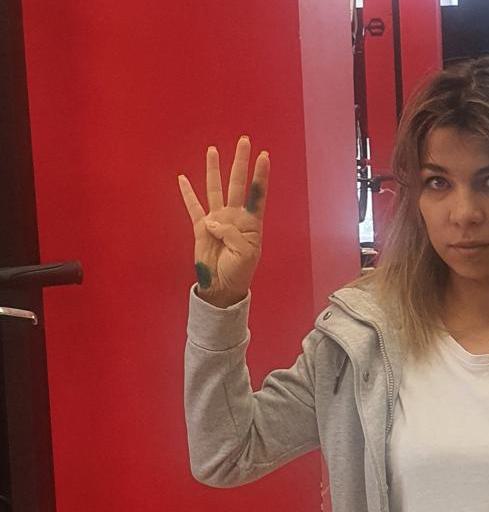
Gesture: four